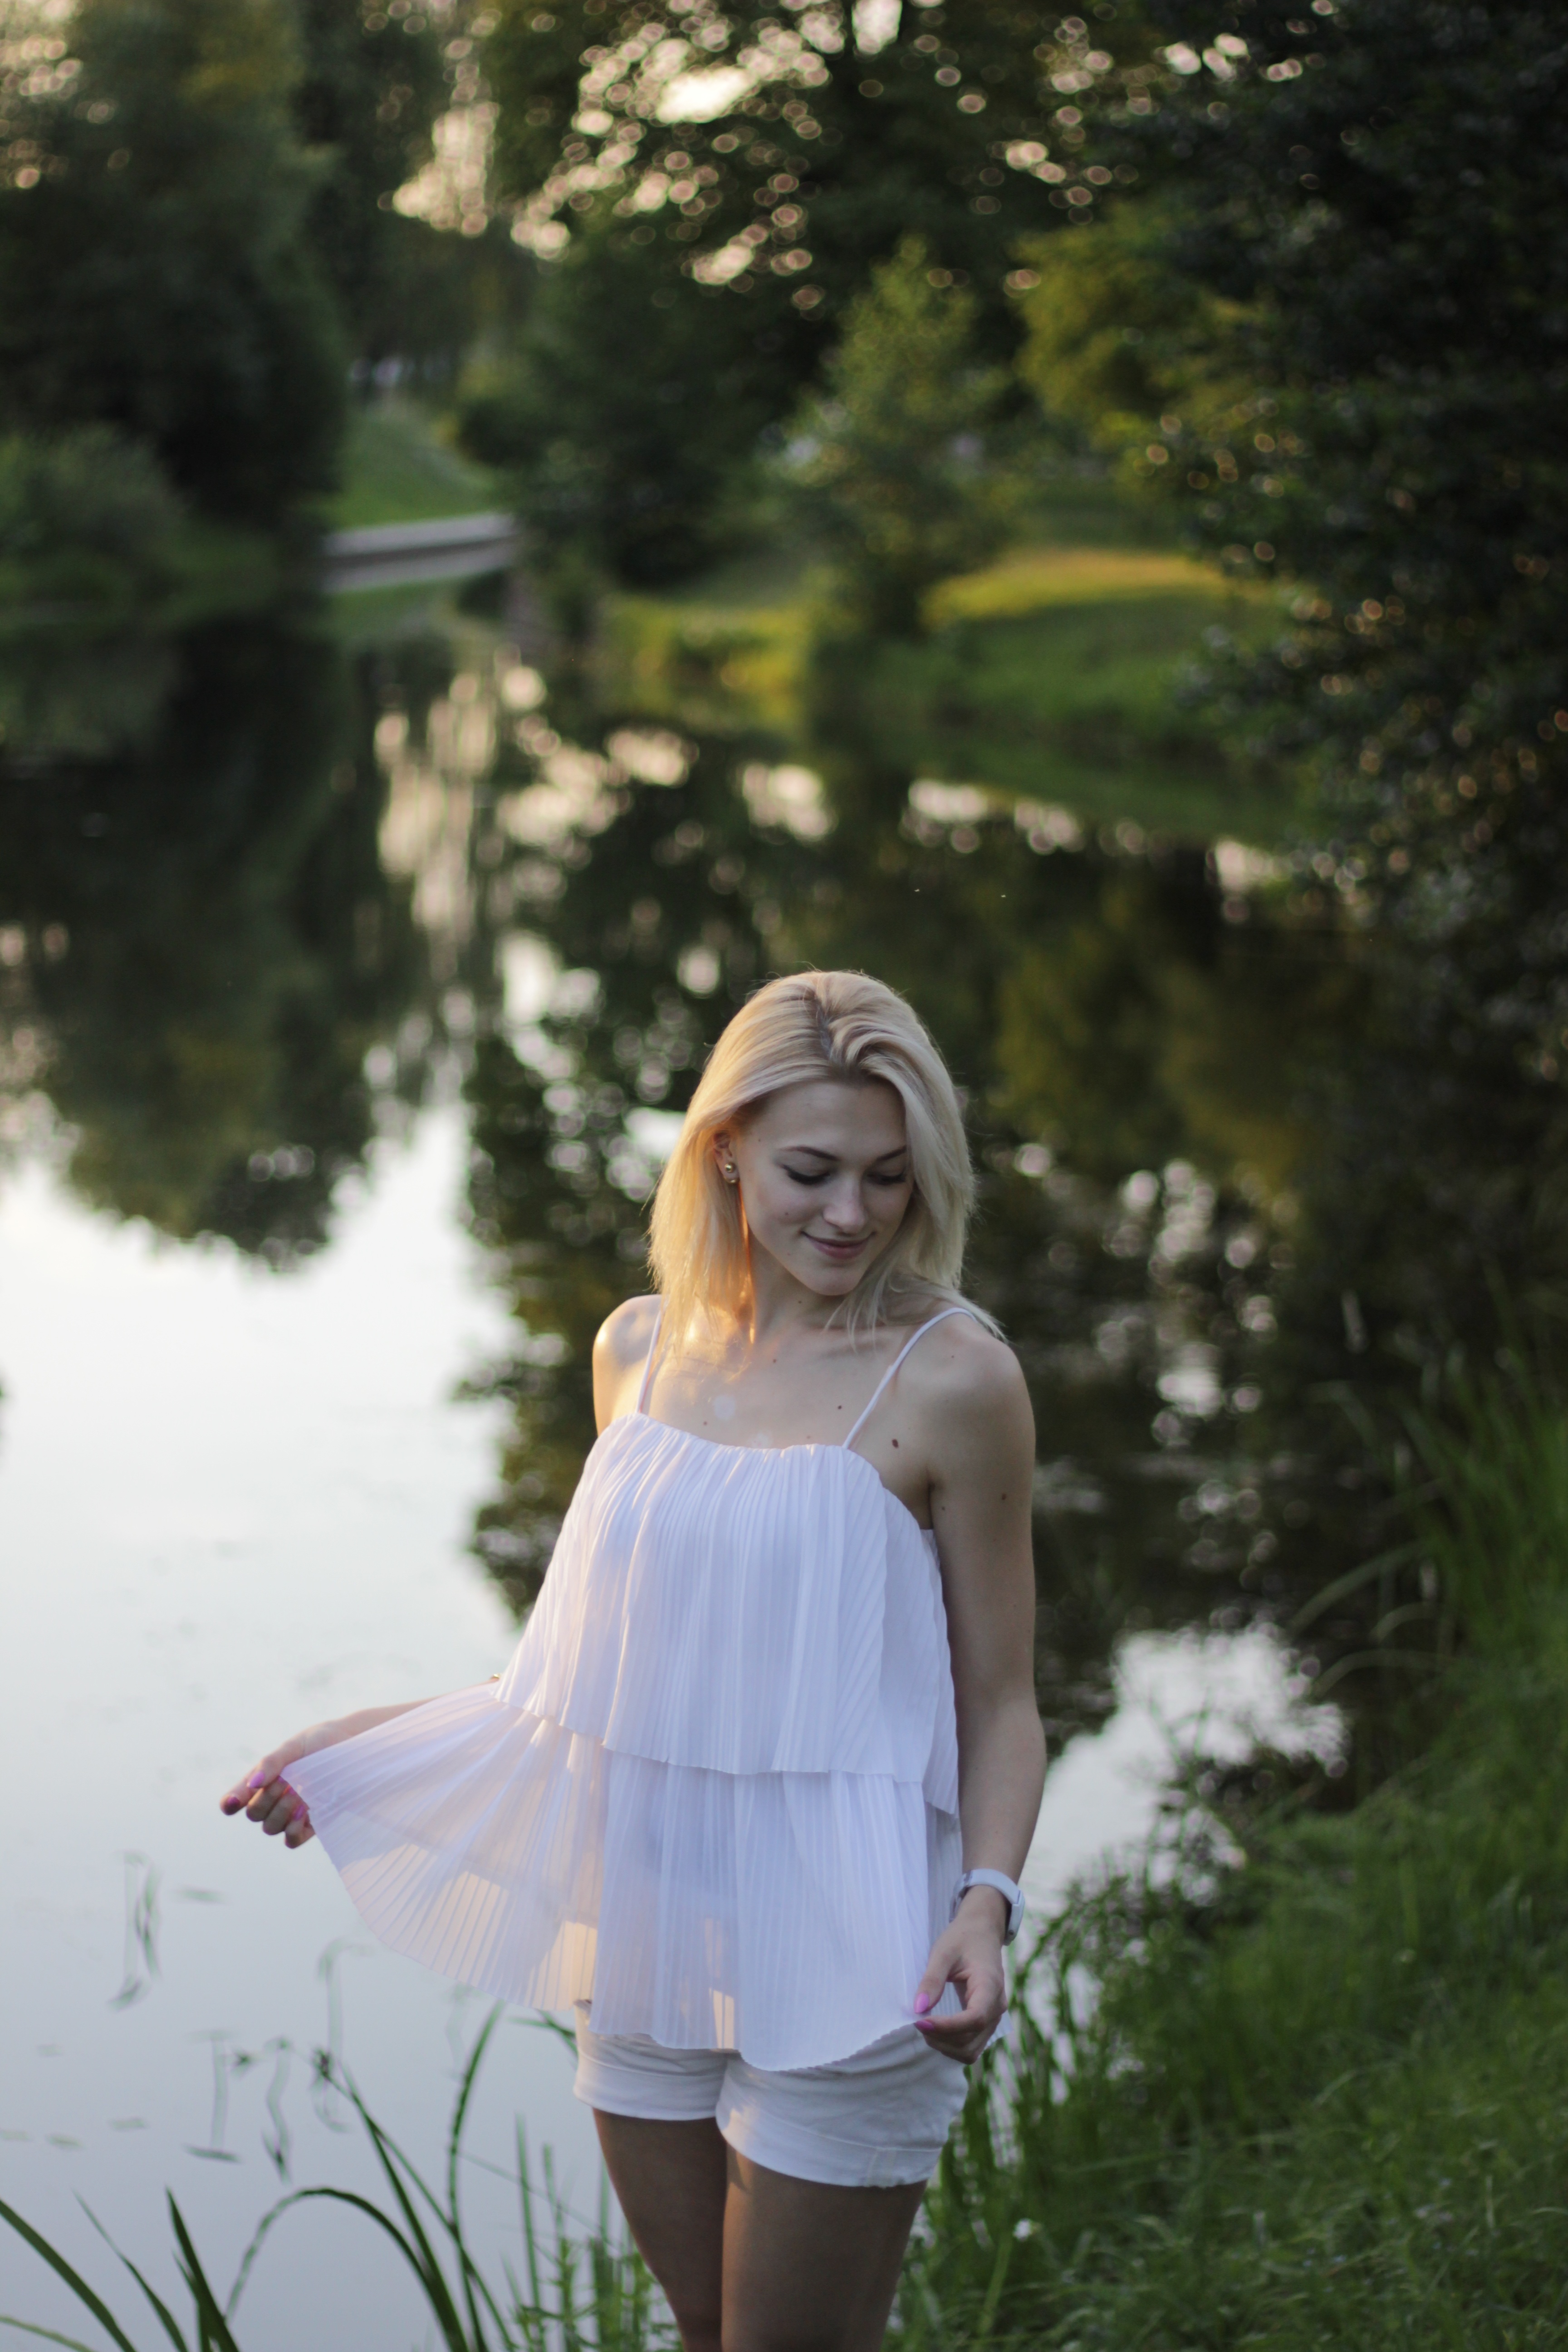
forest, person, girl, woman, hair, photography, sunlight, flower, view, portrait, model, spring, clothing, lady, bride, blonde, season, sunny, dress, photograph, lips, beauty, beautiful, photoshoot, slav, elegance, greens, photo shoot, portrait of a girl, portrait photography